Thessaloniki Inner Ring Road

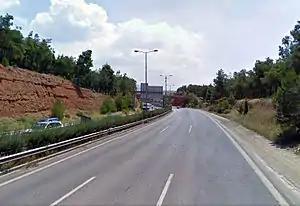
Inner Ring Road near Toumba (K9)

The Thessaloniki Inner Ring Road is a dual carriageway ring road encircling most of the Thessaloniki Urban Area in Central Macedonia, Greece. Planned in 1975 and put into service in the 1990s, it consists of the Western Ring section, and of the main Inner Ring section. With three lanes per direction it carries over 120.000 cars per day, making it one of the country's most busy highway sections.